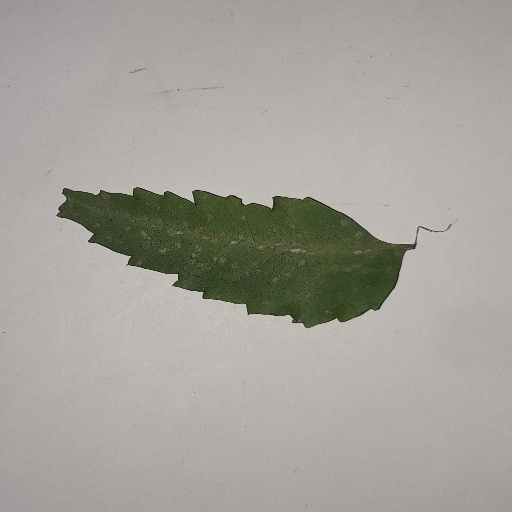
Species: Neem
Leaf condition: Powdery Mildew